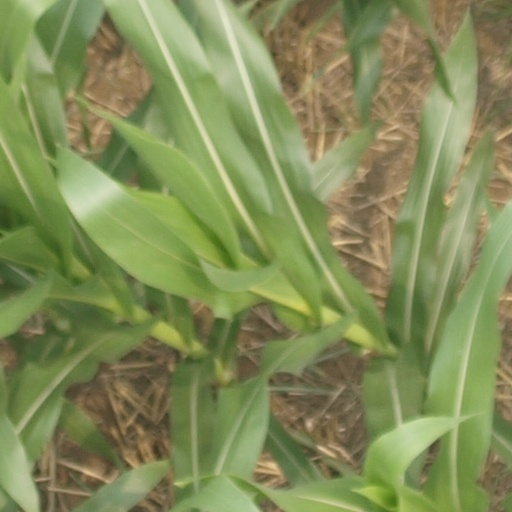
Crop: maize; corn